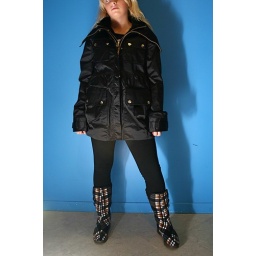
LaROK convertible Jetsetter Parka in black (also available in khaki)